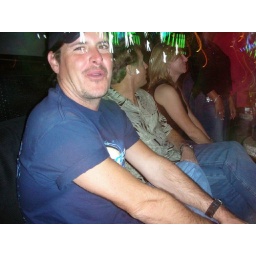
van had just wet himself a little in this one. that's rusty wallace (his hero) sitting next to him.